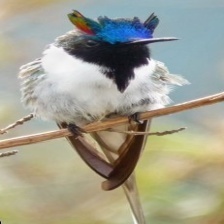
Species: HORNED SUNGEM
Scientific name: HELIACTIN BILOPHUS
ImageNet parent category: hummingbird